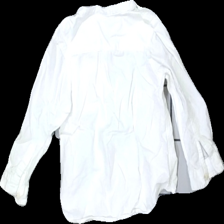
View: back
Type: Shirt
Category: Children
Brand: Lindex
Colors: White
Material: 100% bomull
Cut: Regular
Size: 104
Stains: Minor
Damage: smuts fläckar
Damage location: top center
Price range: <50
Recommended usage: Export
Description: vit barnskjorta